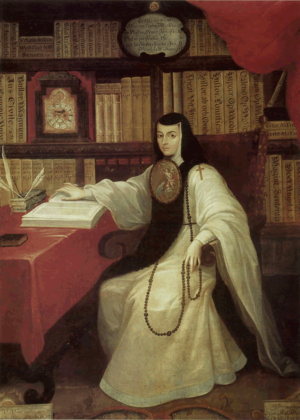
Juana Inés de la Cruz
Juana Inés de la Cruz, portræt af Miguel Cabrera malet i 1750
Søster Juana Inés de la Cruz var forfatter og tænker, og hieronymitter-nonne i Ny Spanien, i det nuværende Mexico. Hun anses for den første kvindelige digter i den Nye Verden, og er en central skikkelse i Mexicos nationallitteratur. Hendes værk omfatter korte digte såvel som lange filosofiske digte, og teaterstykker. Hun skrev på spansk og latin og brugte desuden det indianske sprog Nahuatl i sine digte. Allerede som barn udviste un store intellektuelle gaver og en stor appetit for viden, hun måtte dog lære alt ved selvstudie da det ikke var tilladt for kvinder at gå på universitetet. Hun kom i den Ny Spanske vicedronnings tjeneste og fik ry for at kunne måle sig i viden med de mest lærte mænd ved vicekongens hof. Som attenårig gjorde hun løfter som nonne i den hieronymittiske orden, hvor hun fortsatte sine studier. I sine digte kritiserede hun kolonitidens mandsdominerede samfund, og lod stemmer blande sig fra de forskellige etniske grupper i datidens samfund.